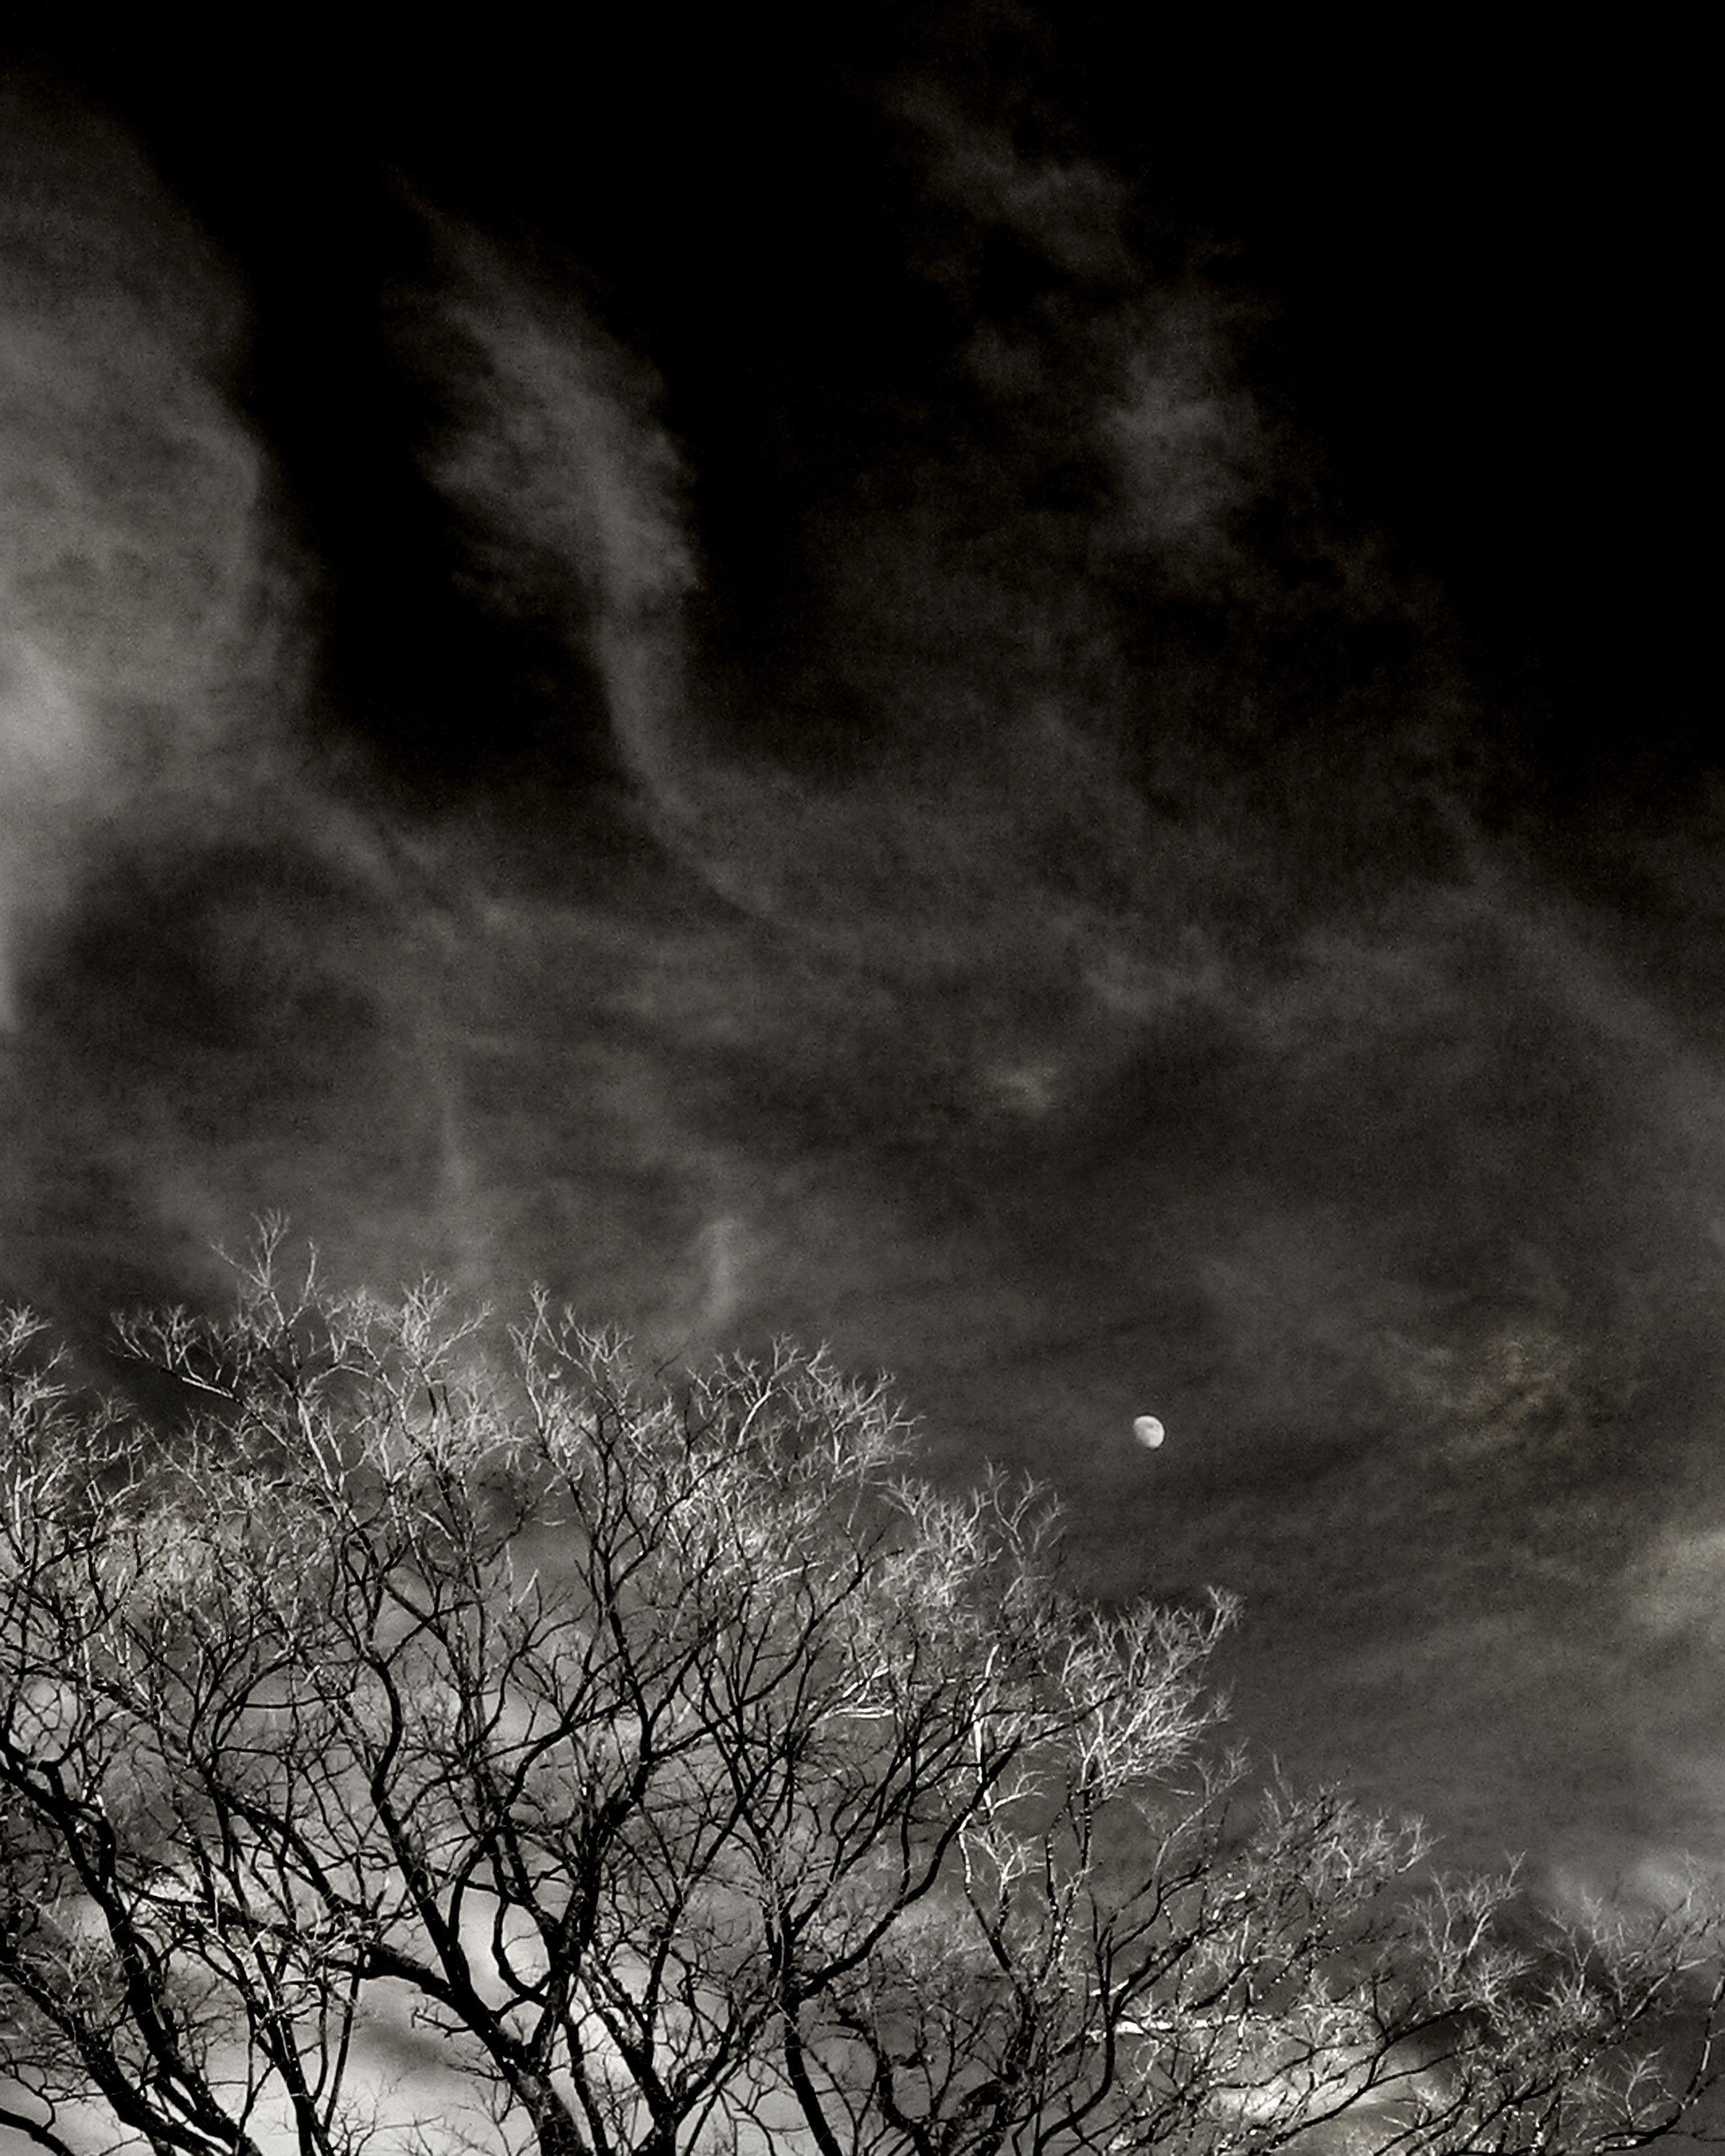
tree, nature, branch, cloud, black and white, sky, sunlight, morning, flower, atmosphere, darkness, monochrome, moon, california, trees, luna, drought, solano, monochrome photography, atmospheric phenomenon